Ba. Na. Sundara Rao

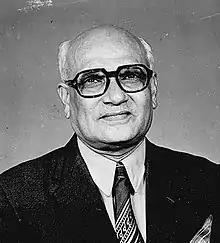

Balagere Narasimhamurthy Sundara Rao or Ba. Na. Sundararao (26 March 1918 – 8 October 1986), who wrote poetry under the pen name Vanavihari, was known by his Kannada initials as Ba.Na.Sum.. Banasum was active in Kannada literary circles from the 1950s until his demise in 1986, and is well known as an author, historian, and journalist.